Anatoli Nenartovich

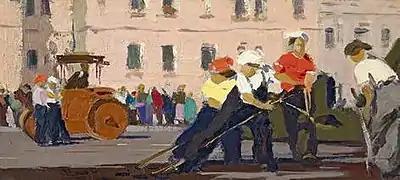
Anatoli Nenartovich (1915–1988). Asphalt-laying ladies. 1961.

After demobilization in 1945 Anatoli Nenartovich continued his studies and graduated from Tavricheskaya Art School in 1949. Since 1947 he was married to Nadezhda Shteinmiller, a well-known Leningrad artist.